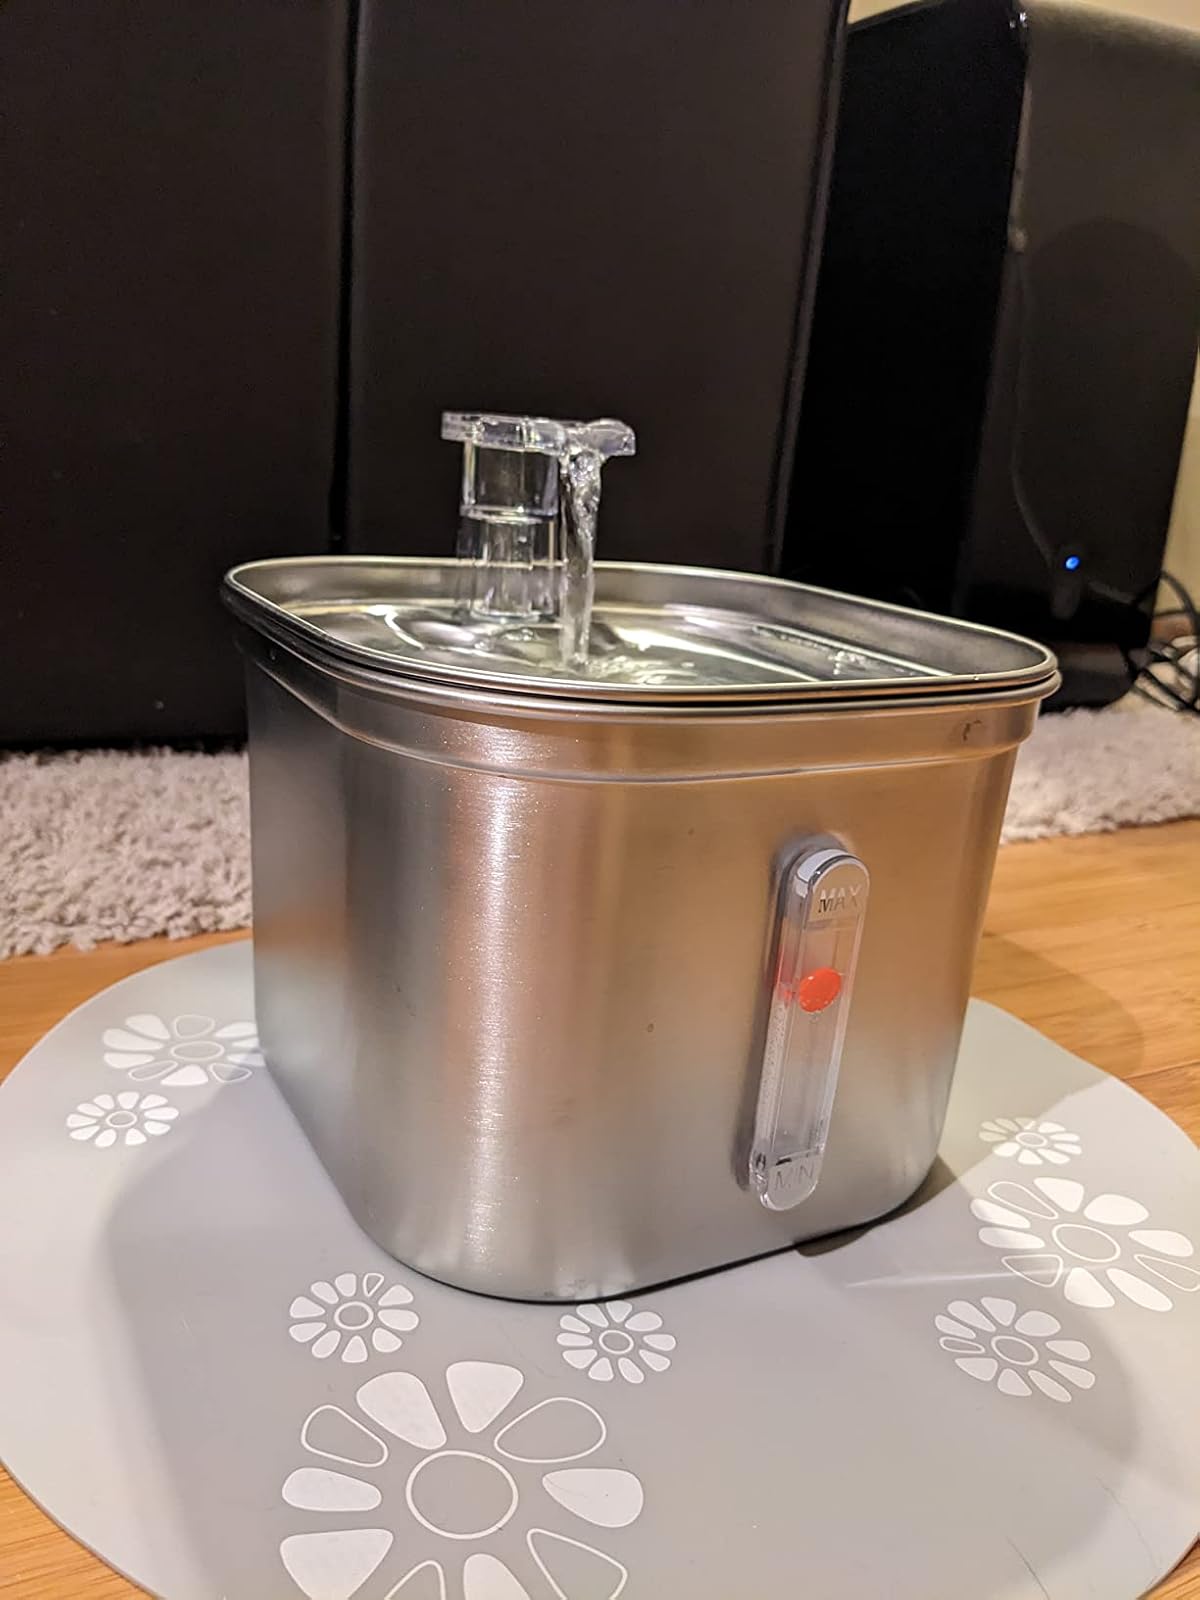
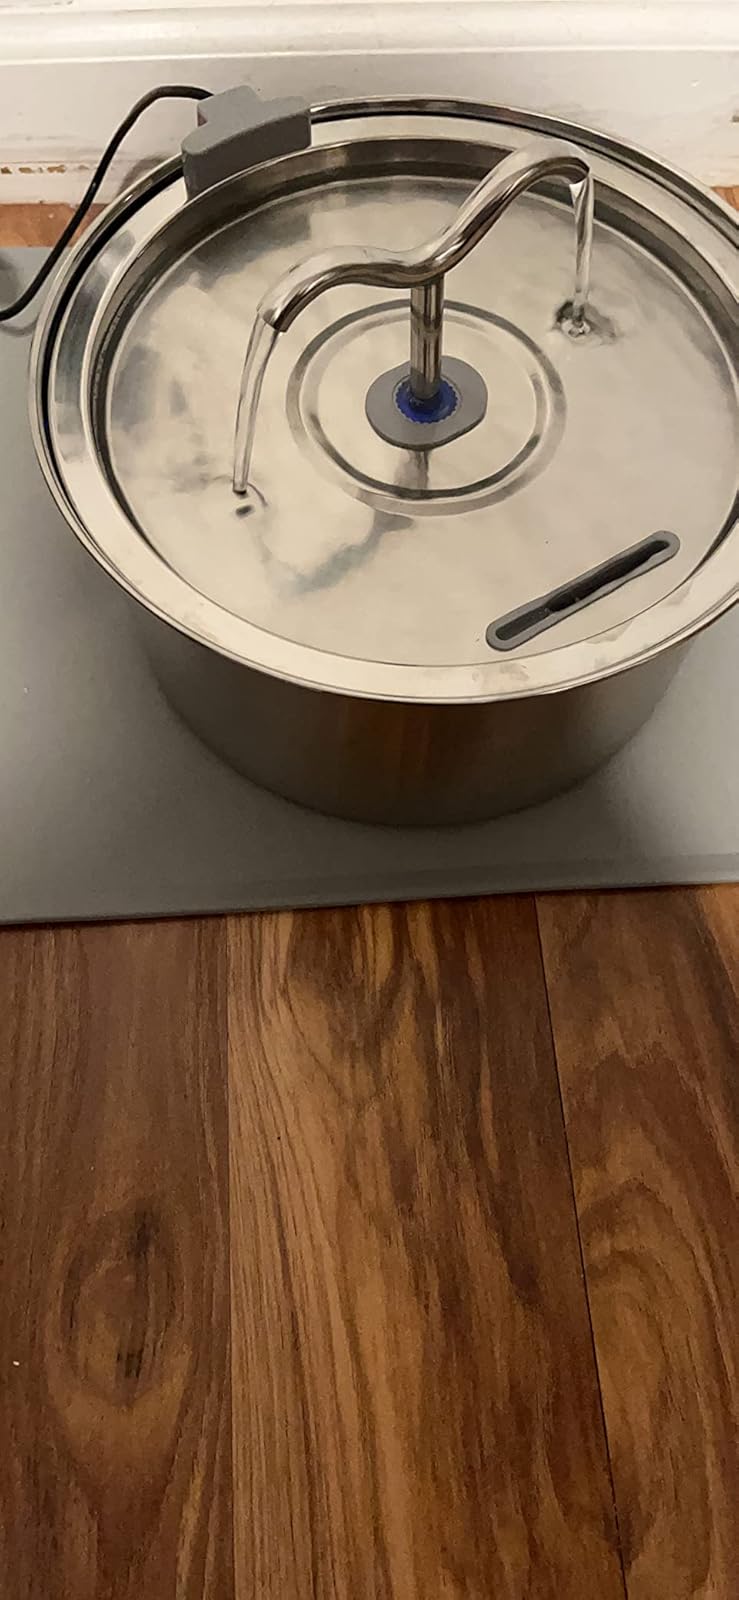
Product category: items_bowl
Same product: no